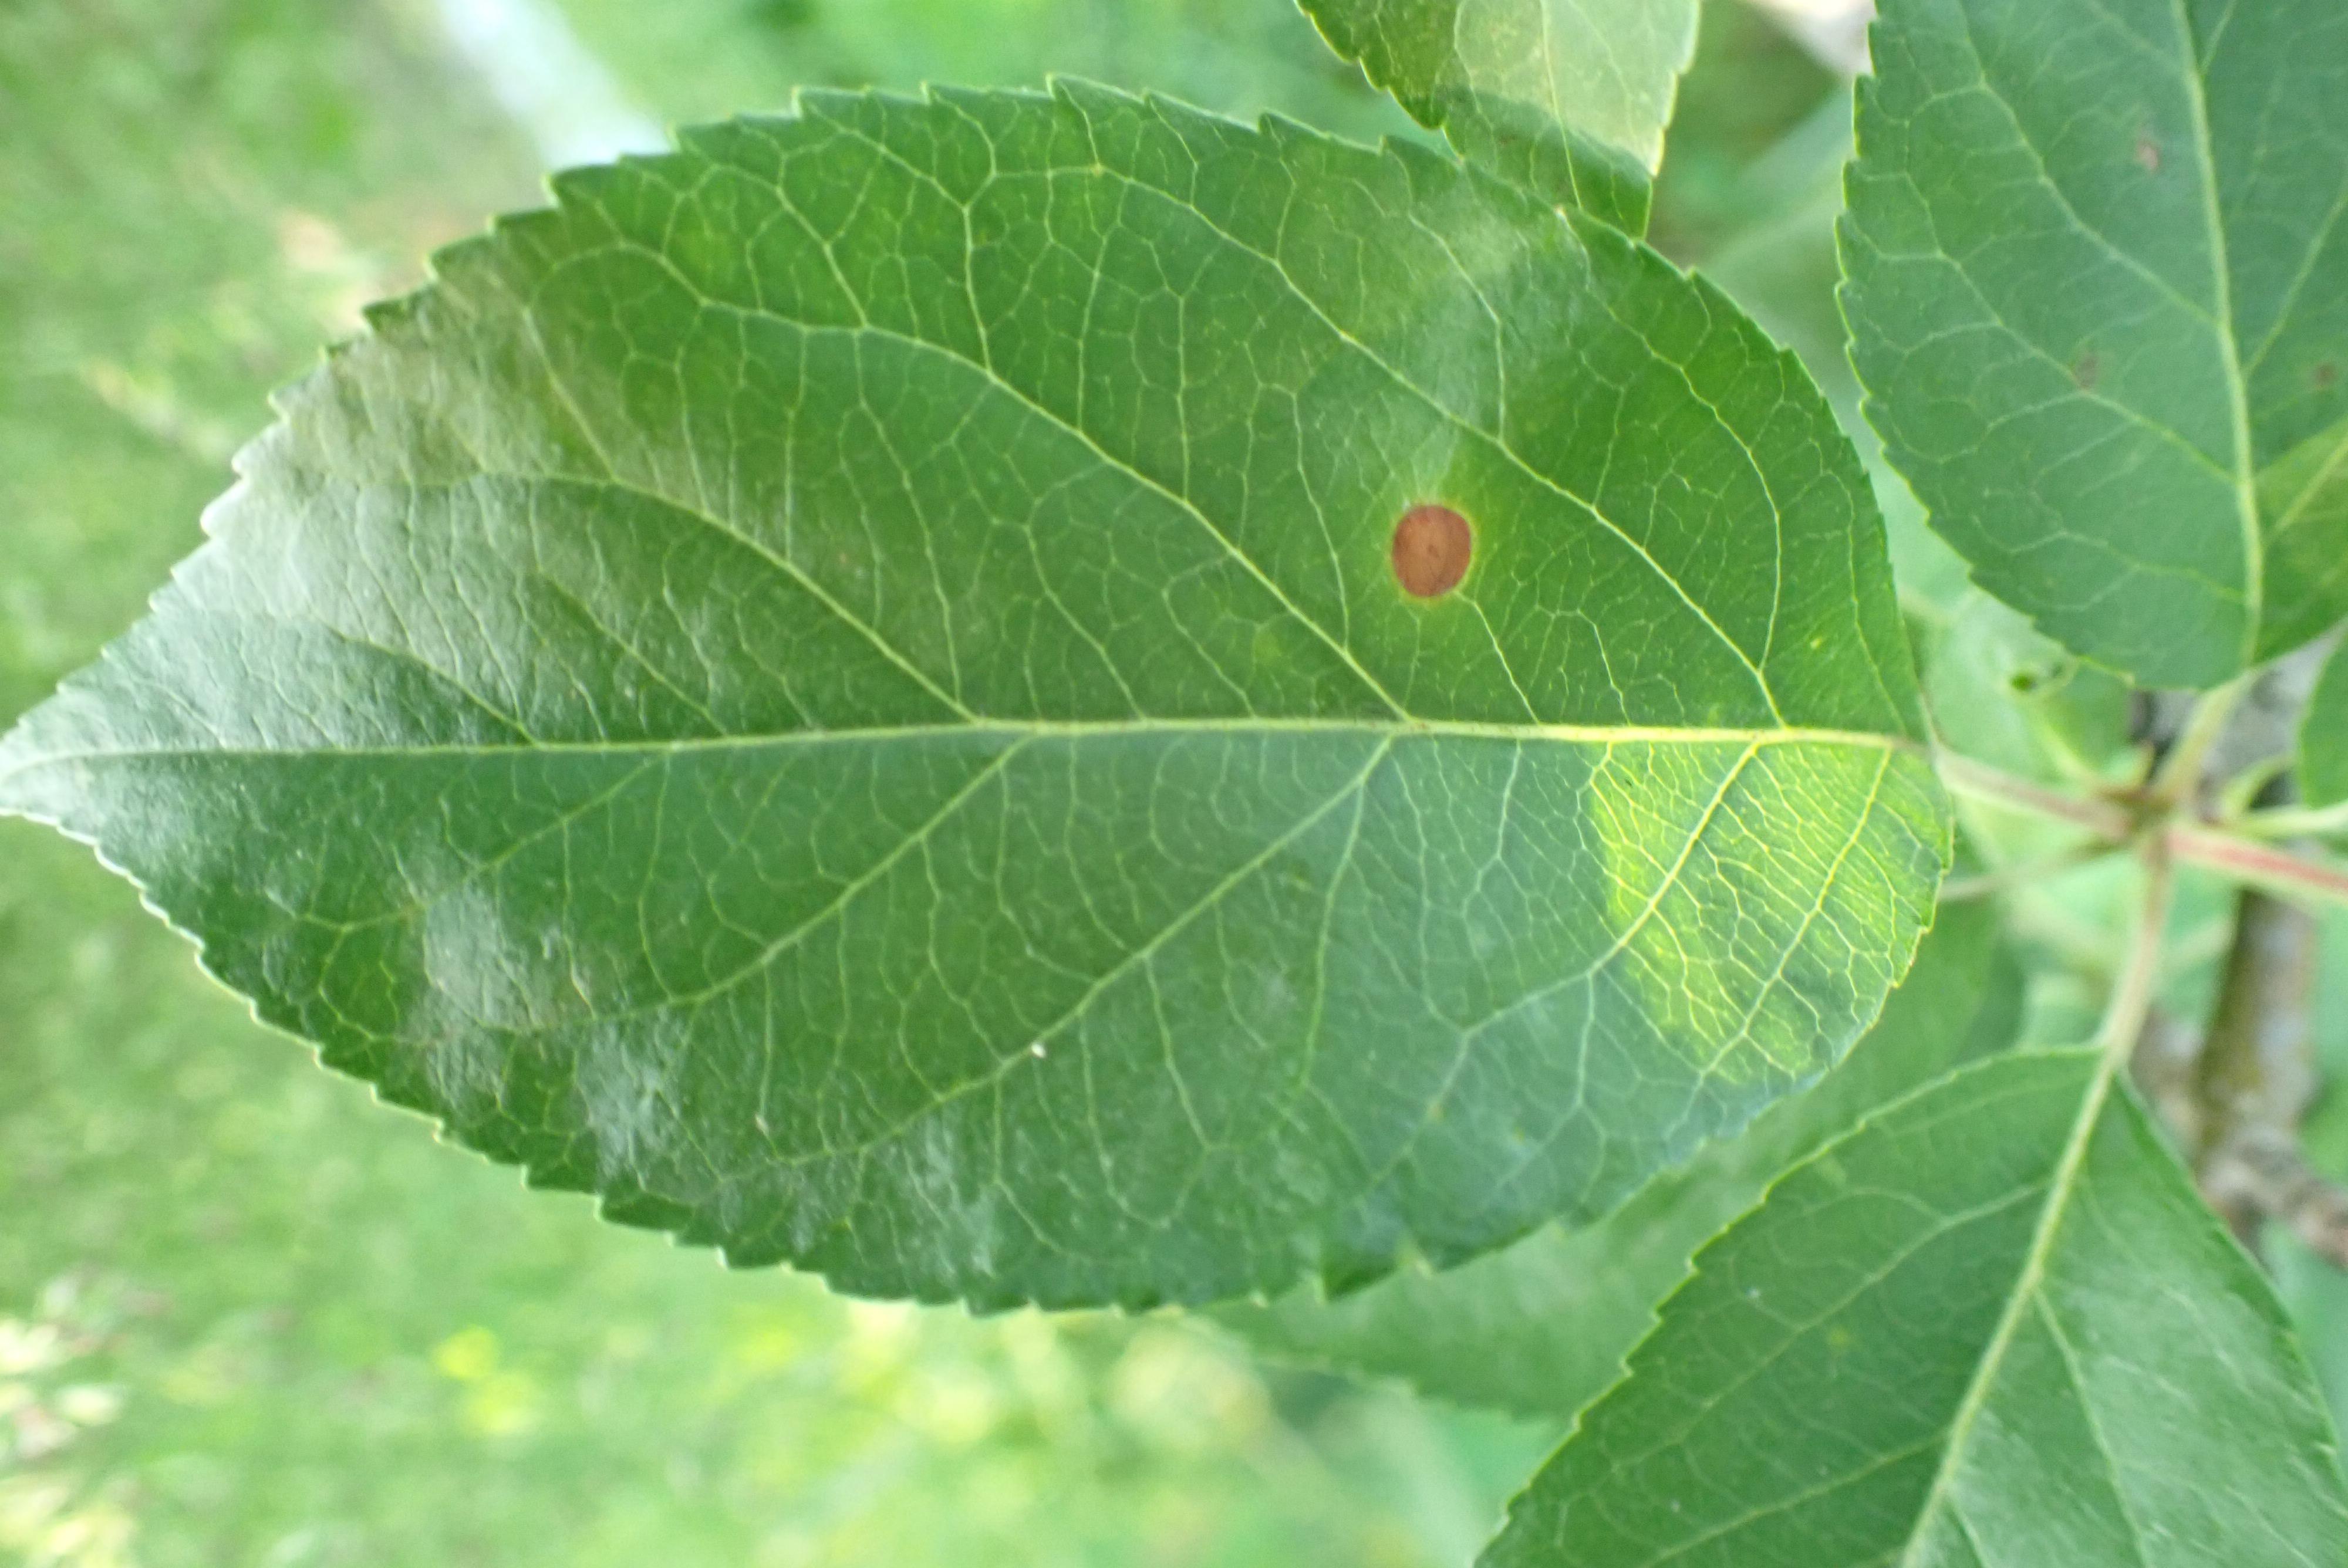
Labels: frog_eye_leaf_spot